Australian commandos

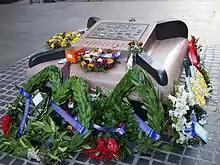
The Commando Memorial in Martin Place, Sydney

During the Second World War, the Australian Army raised a number of units that were designated as carrying out commando-type operations. The first of these units were the independent companies, which were raised over a period of twelve months between 1941 and 1942. These units would go on to carry out various roles during the campaigns in New Guinea and Borneo and their members would serve with considerable distinction. Later, following a reorganisation, they would be designated as fully-fledged "Commando" squadrons. Other units were raised, such as the special units, whose tasks would be somewhat more clandestine. The Royal Australian Navy (RAN) also raised commando units during the war, employing them mainly in the role of beach parties and underwater clearance teams.